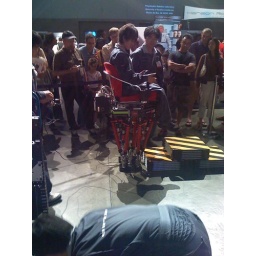
the person gets in the chair and using the controls walks the machine to carry him/her anywhere, even up stairs or downstairs.